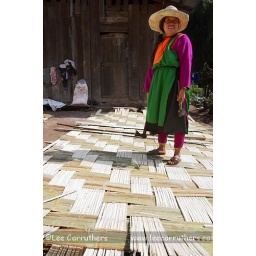
A Lisu woman building a bamboo wall near Pai, Thailand